Sarah Tyson Hallowell

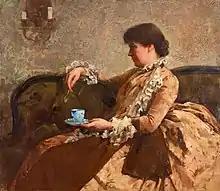
"Mademoiselle Sarah Hallowell", 1886, by Mary Fairchild MacMonnies

Sarah Tyson Hallowell or Sara Tyson Hallowell (December 7, 1846 – July 19, 1924) was an American art curator in the years between the Civil War and World War I. She curated a number of major exhibitions in Chicago, arranged the loan exhibition of French Art at the World's Columbian Exposition in Chicago, and worked with Bertha Palmer (1849–1918) to organize the murals for the women's pavilion for the fair. She then moved to Paris, where she served as agent for the Art Institute of Chicago. During World War I she and her niece Harriet Hallowell (1873–1943) volunteered at a small hospital. She lived in France until her death in 1924.